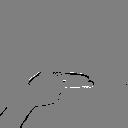
ASL letter: h